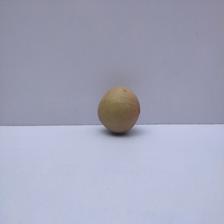
Size: Small